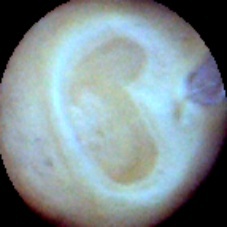
Label: Intact